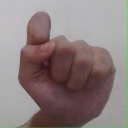
अक्षर: घ